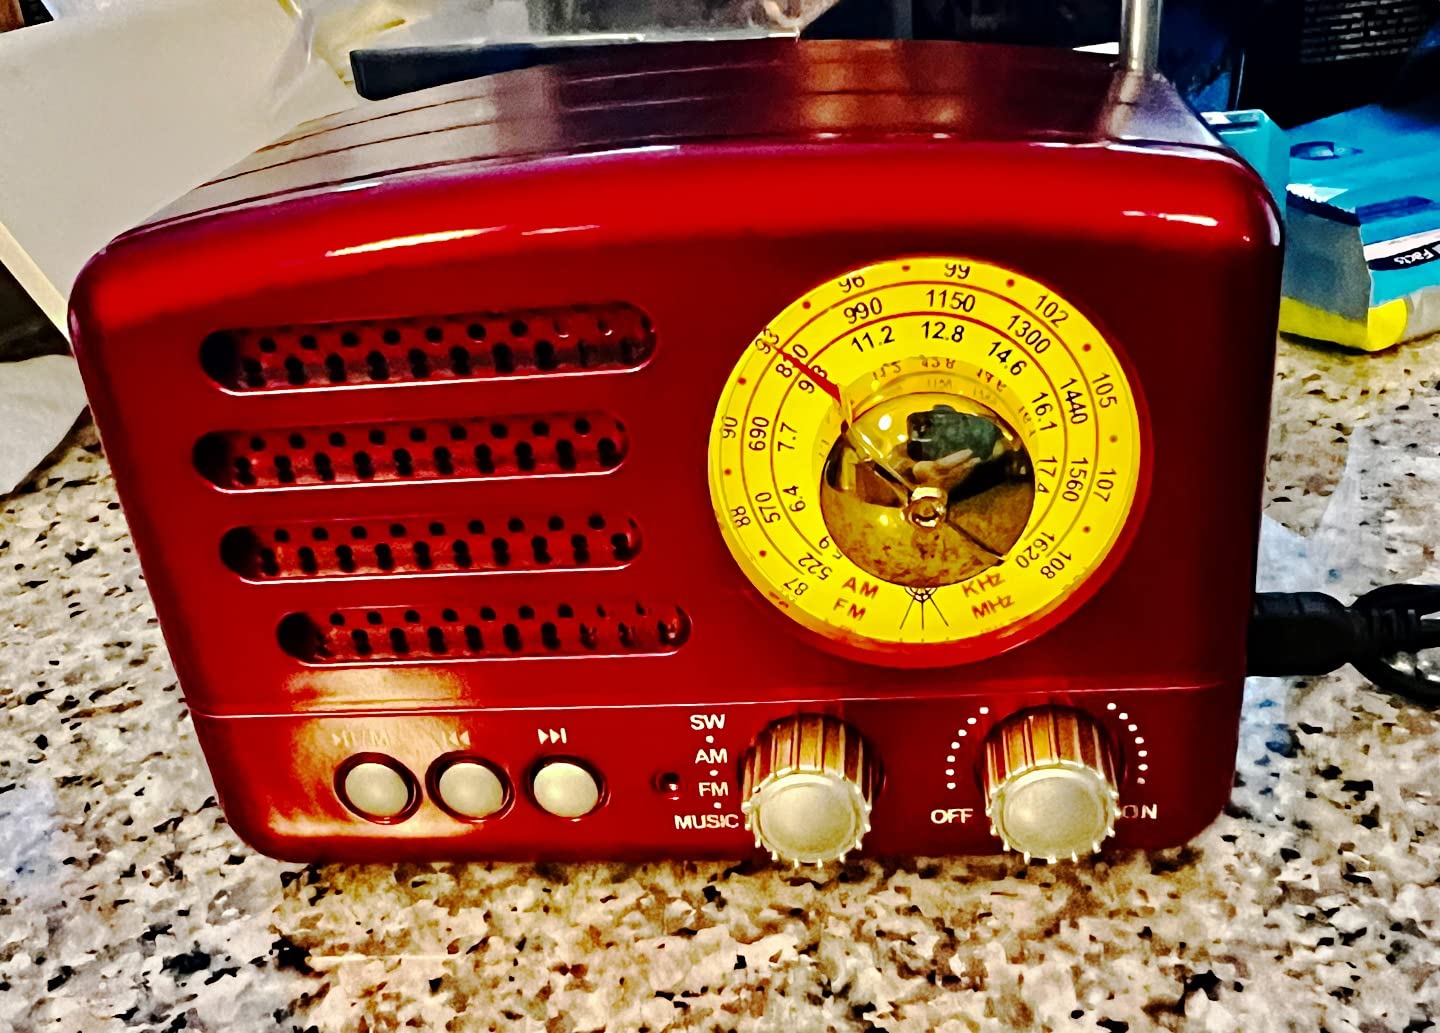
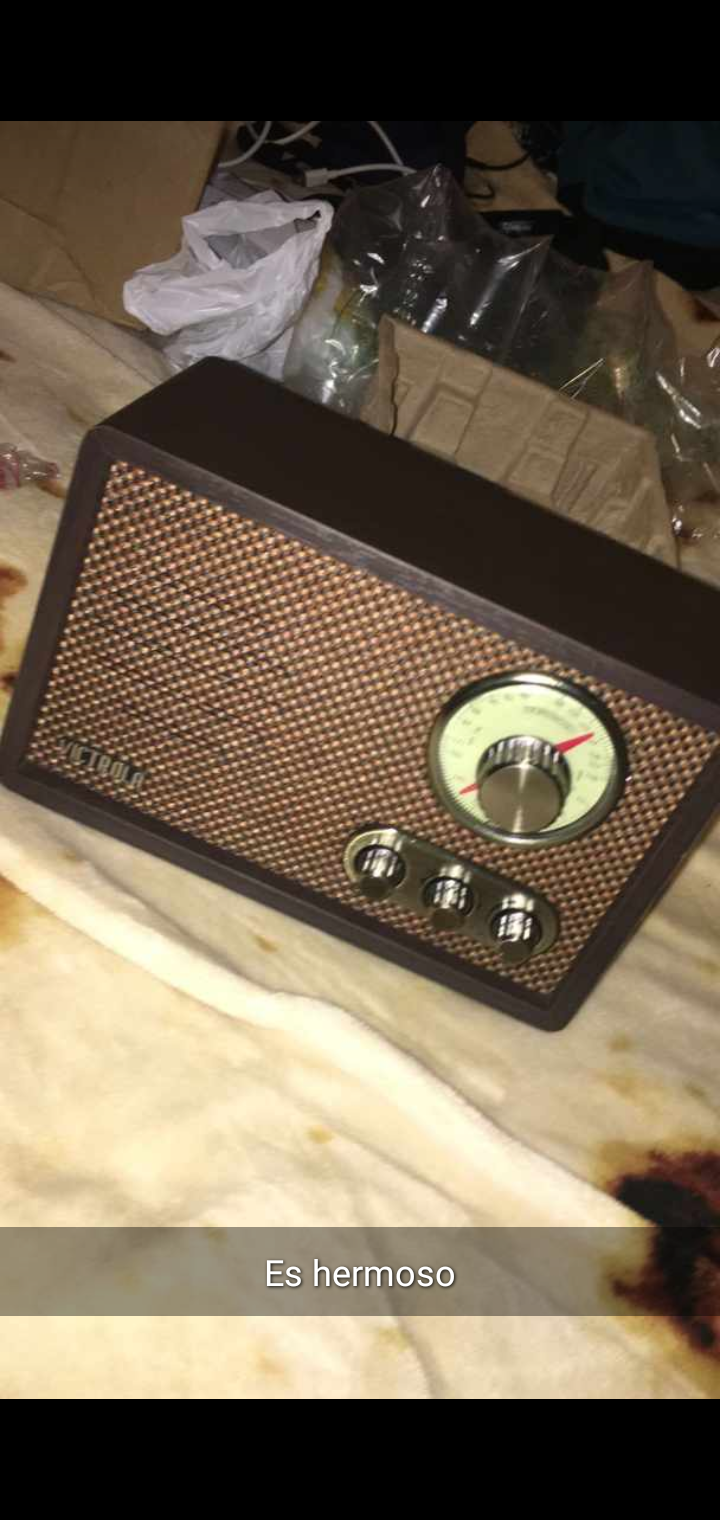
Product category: radio
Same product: no